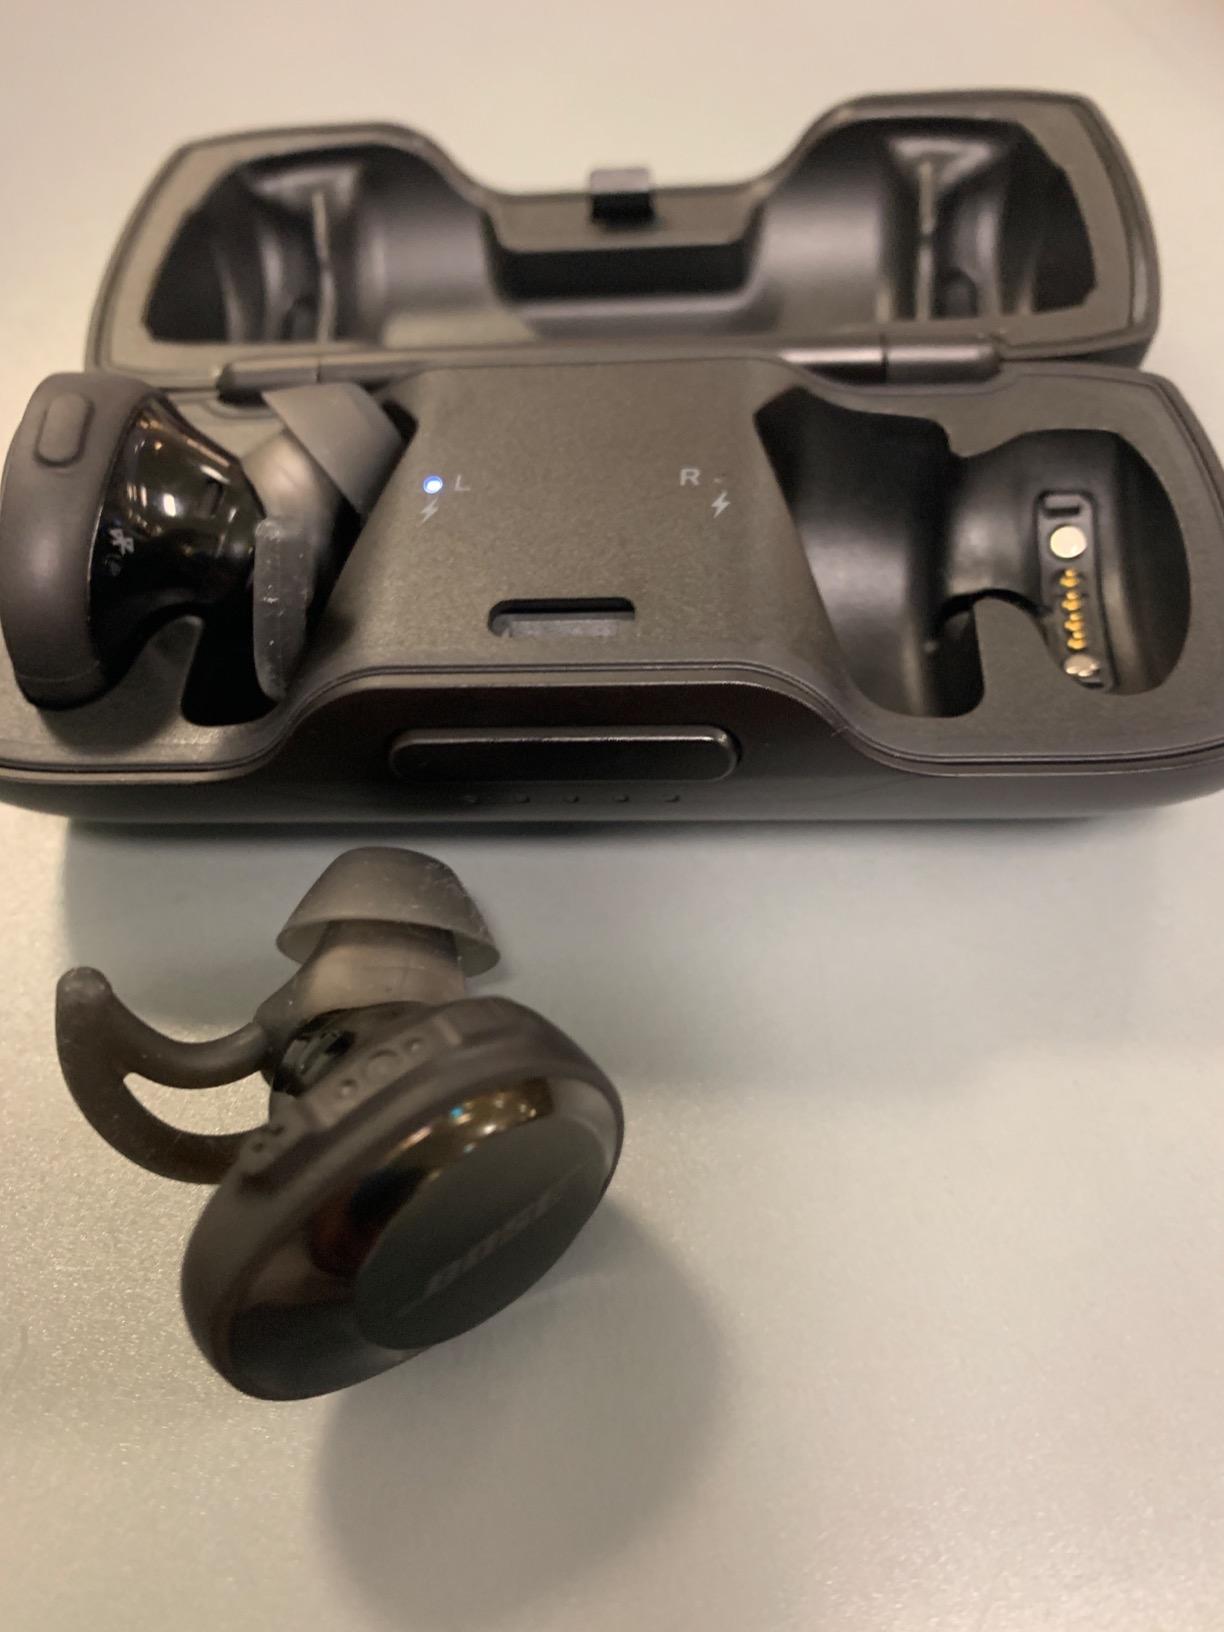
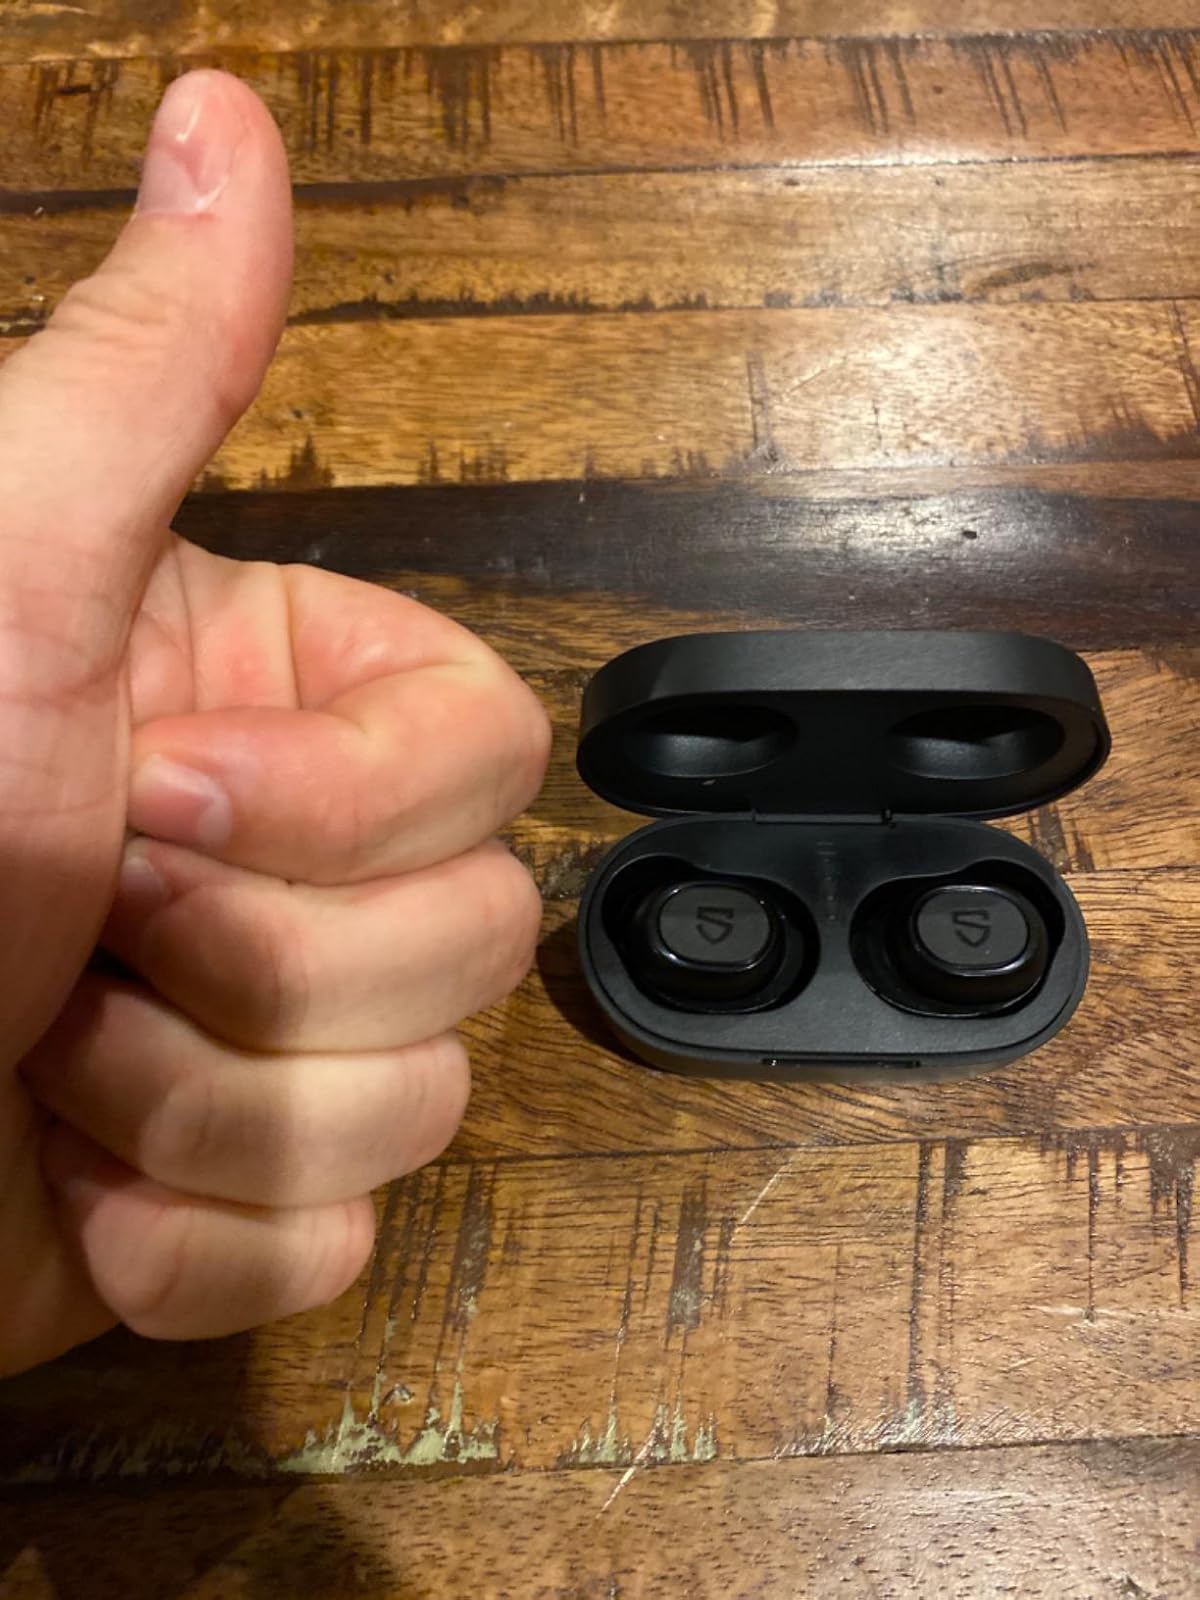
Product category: earbuds
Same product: no